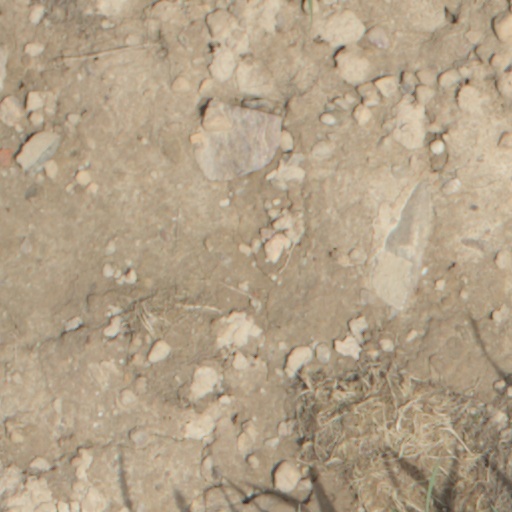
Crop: wheat